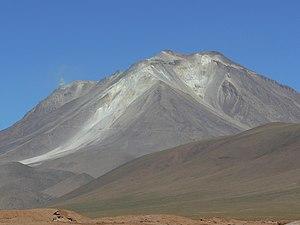
L'Ollagüe ou Oyahué est un volcan situé sur la frontière entre la Bolivie et le Chili qui se présente sous la forme d'un stratovolcan andésitique surmonté d'un dôme de lave dacitique. Son activité volcanique est inconnue bien qu'une éruption soit soupçonnée de s'être produite le 8 décembre 1903.